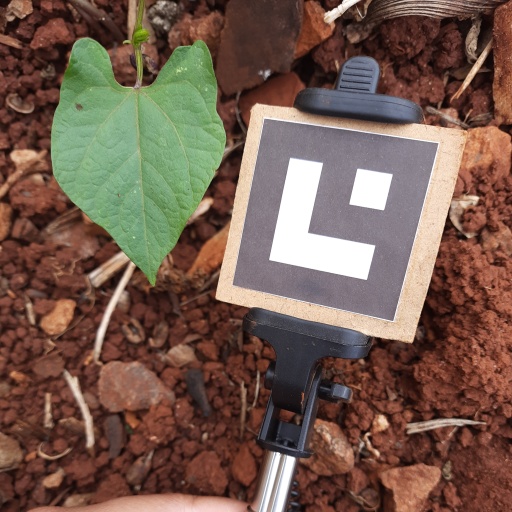
Observations: wavy surface, no eating holes, under shade